Shaukat Aziz

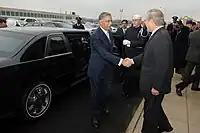
Secretary of Defense Donald H. Rumsfeld (right) greets Prime Minister Shaukat Aziz at the Pentagon.

Aziz successfully oversaw the rapid development of the local government system in Pakistan as part of his "Strengthening Decentralisation" program. His domestic initiatives including the decentralisation in the country, and termed the local government system as "more transparent and accountable". Aziz strengthened the policy formats and area of responsibility of National Reconstruction Bureau (NRB) after appointing Daniyal Aziz in 2005. In 2005, Aziz's government installed 6,000 water supply and sanitation filter plants through the Khushal Pakistan (lit. Prospered Pakistan) programme, a scheme founded by Nawaz Sharif in the 1990s.